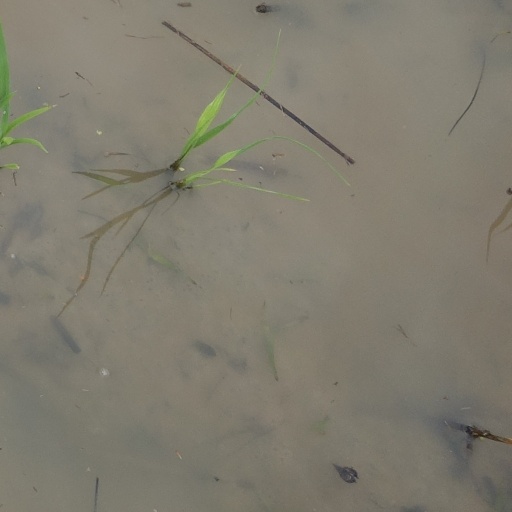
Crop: rice